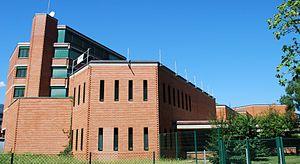
Cette liste présente les biens culturels d'importance nationale dans le canton du Tessin. Cette liste correspond à l'édition 2009 de l'Inventaire Suisse des biens culturels d'importance nationale pour le canton du Tessin. Il est trié par commune et inclus : 150 bâtiments séparés, 26 collections et 35 sites archéologiques.
La Radiotelevisione svizzera di lingua italiana est une unité d'entreprise du groupe audiovisuel public suisse SRG SSR chargée de la production et de la diffusion de programmes de radio et de télévision en italien pour la Suisse italienne.